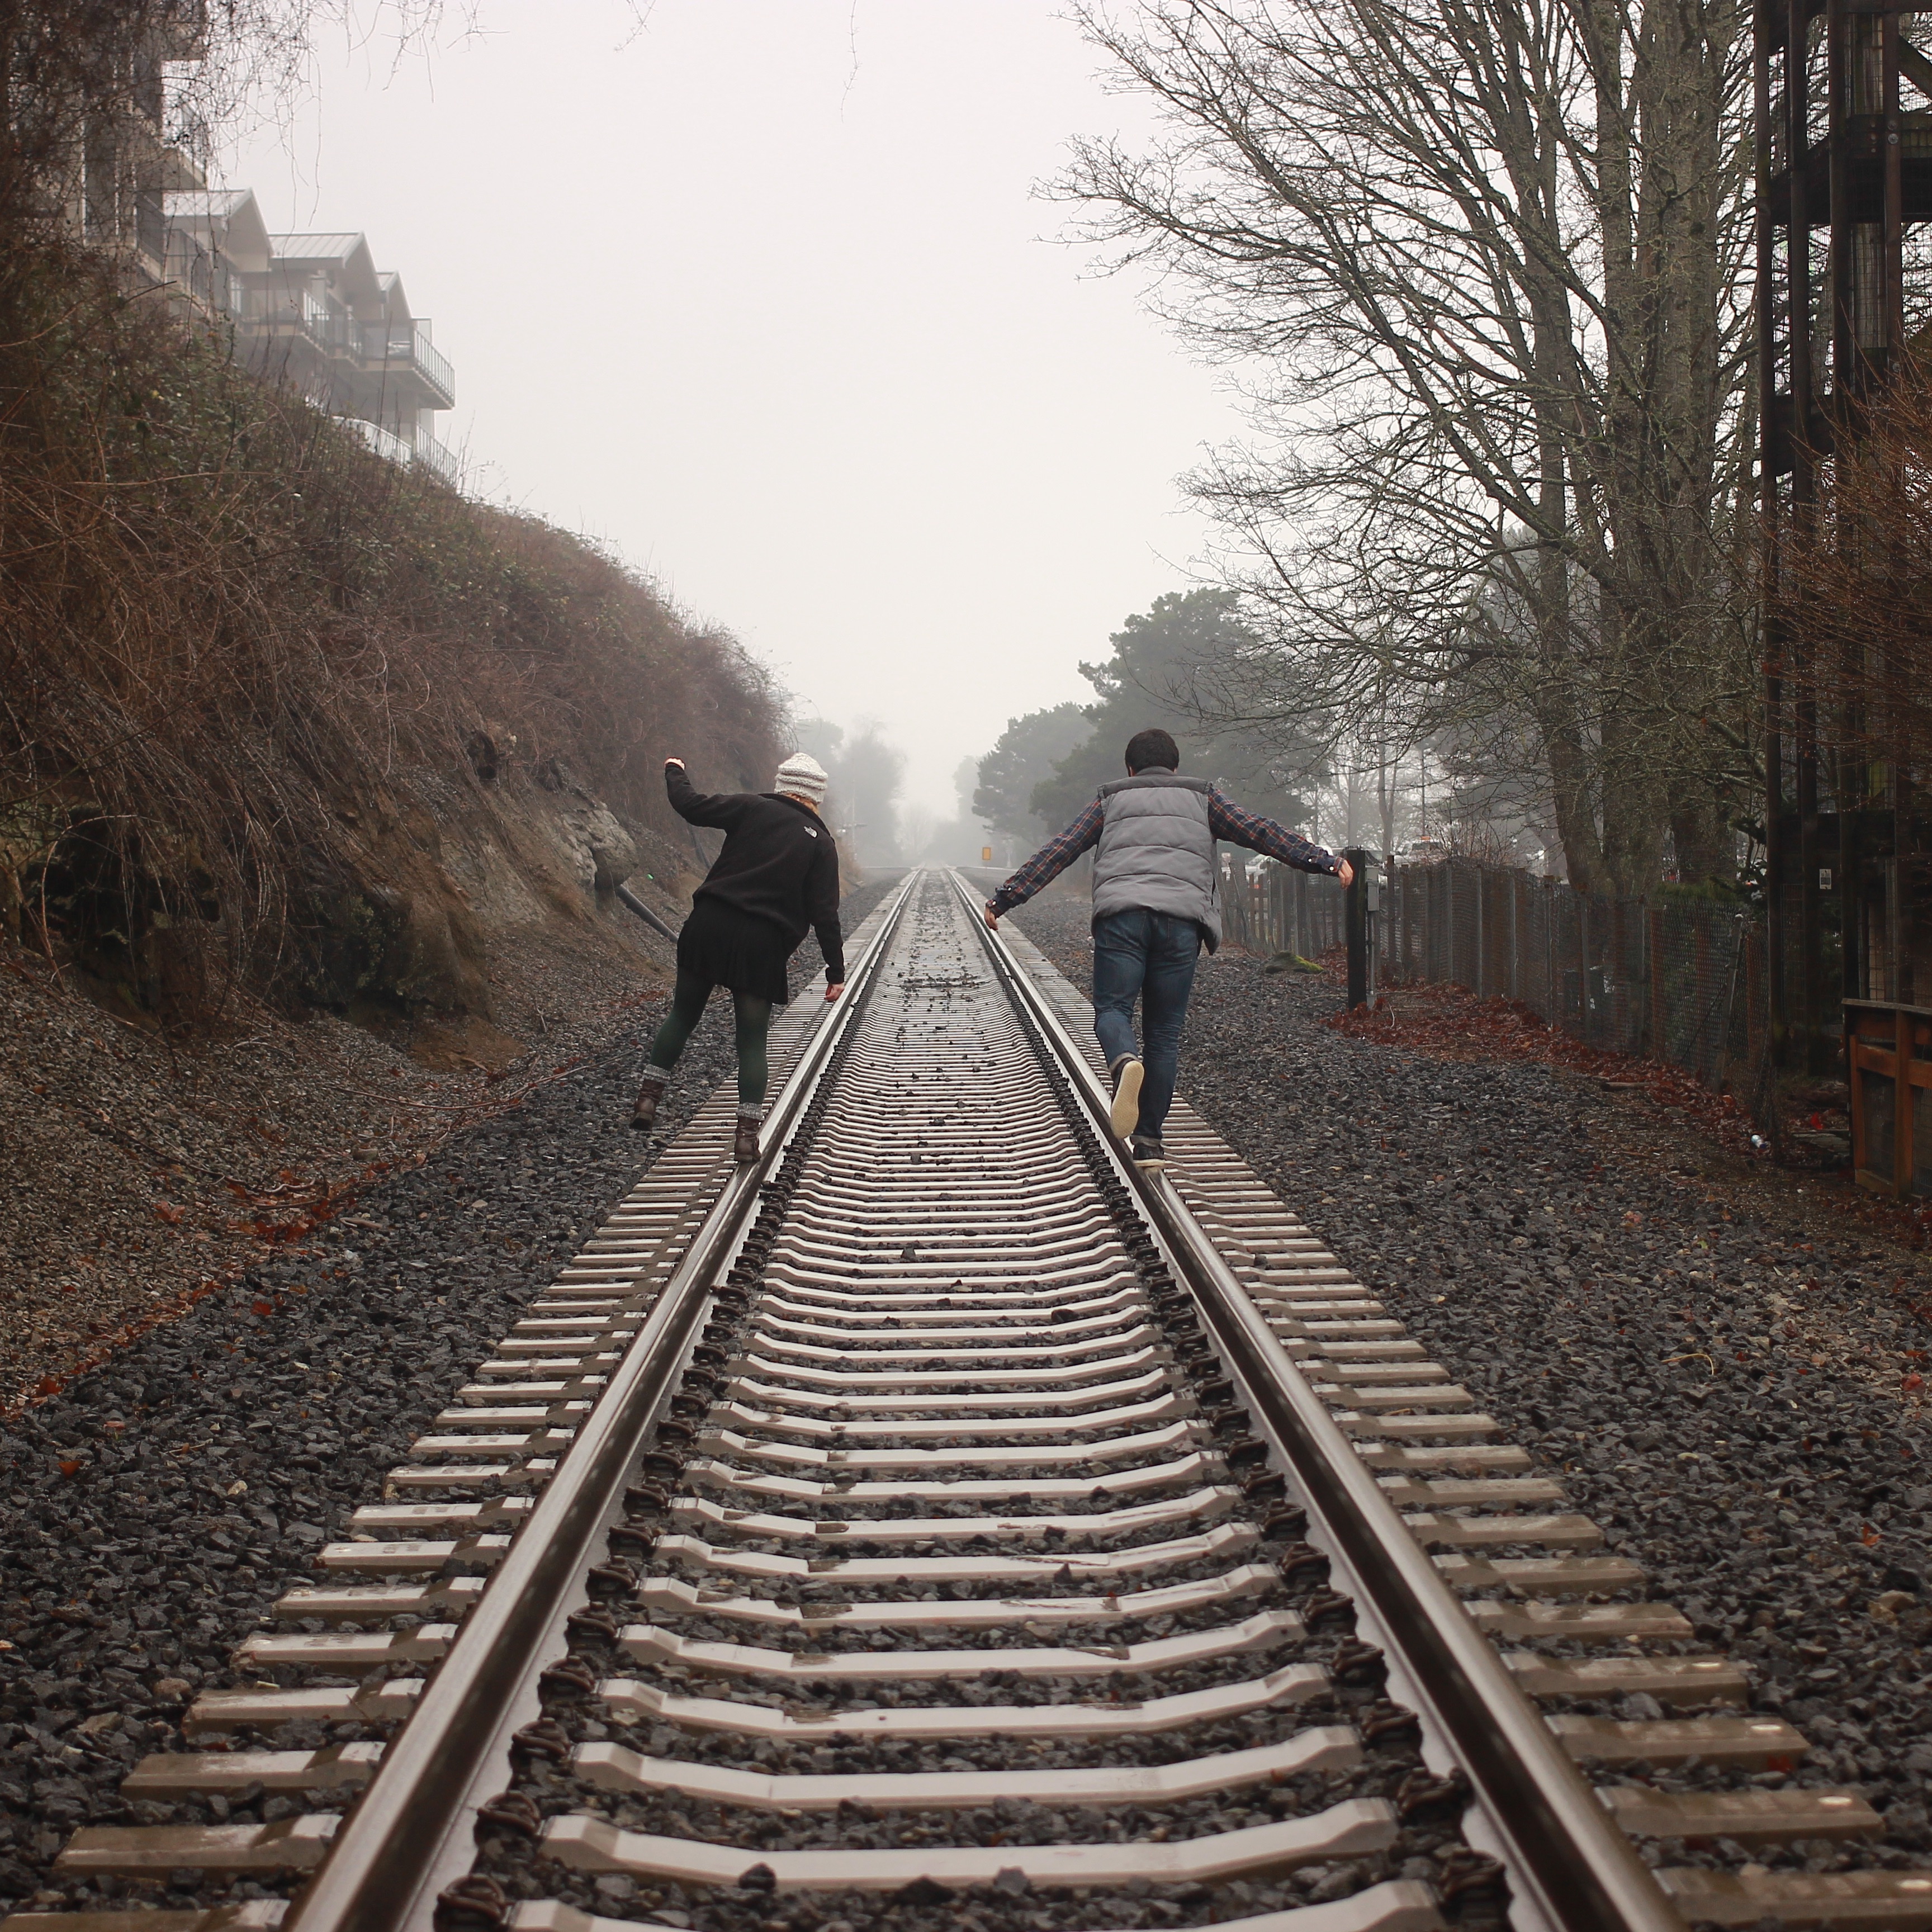
people, track, fog, train track, rail, transport, vehicle, couple, lane, rail transport, rolling stock